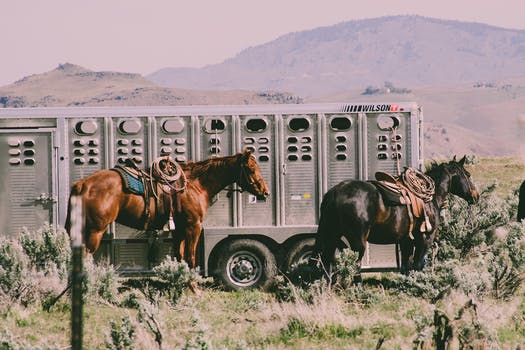
Label: No Watermark